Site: brandenburg
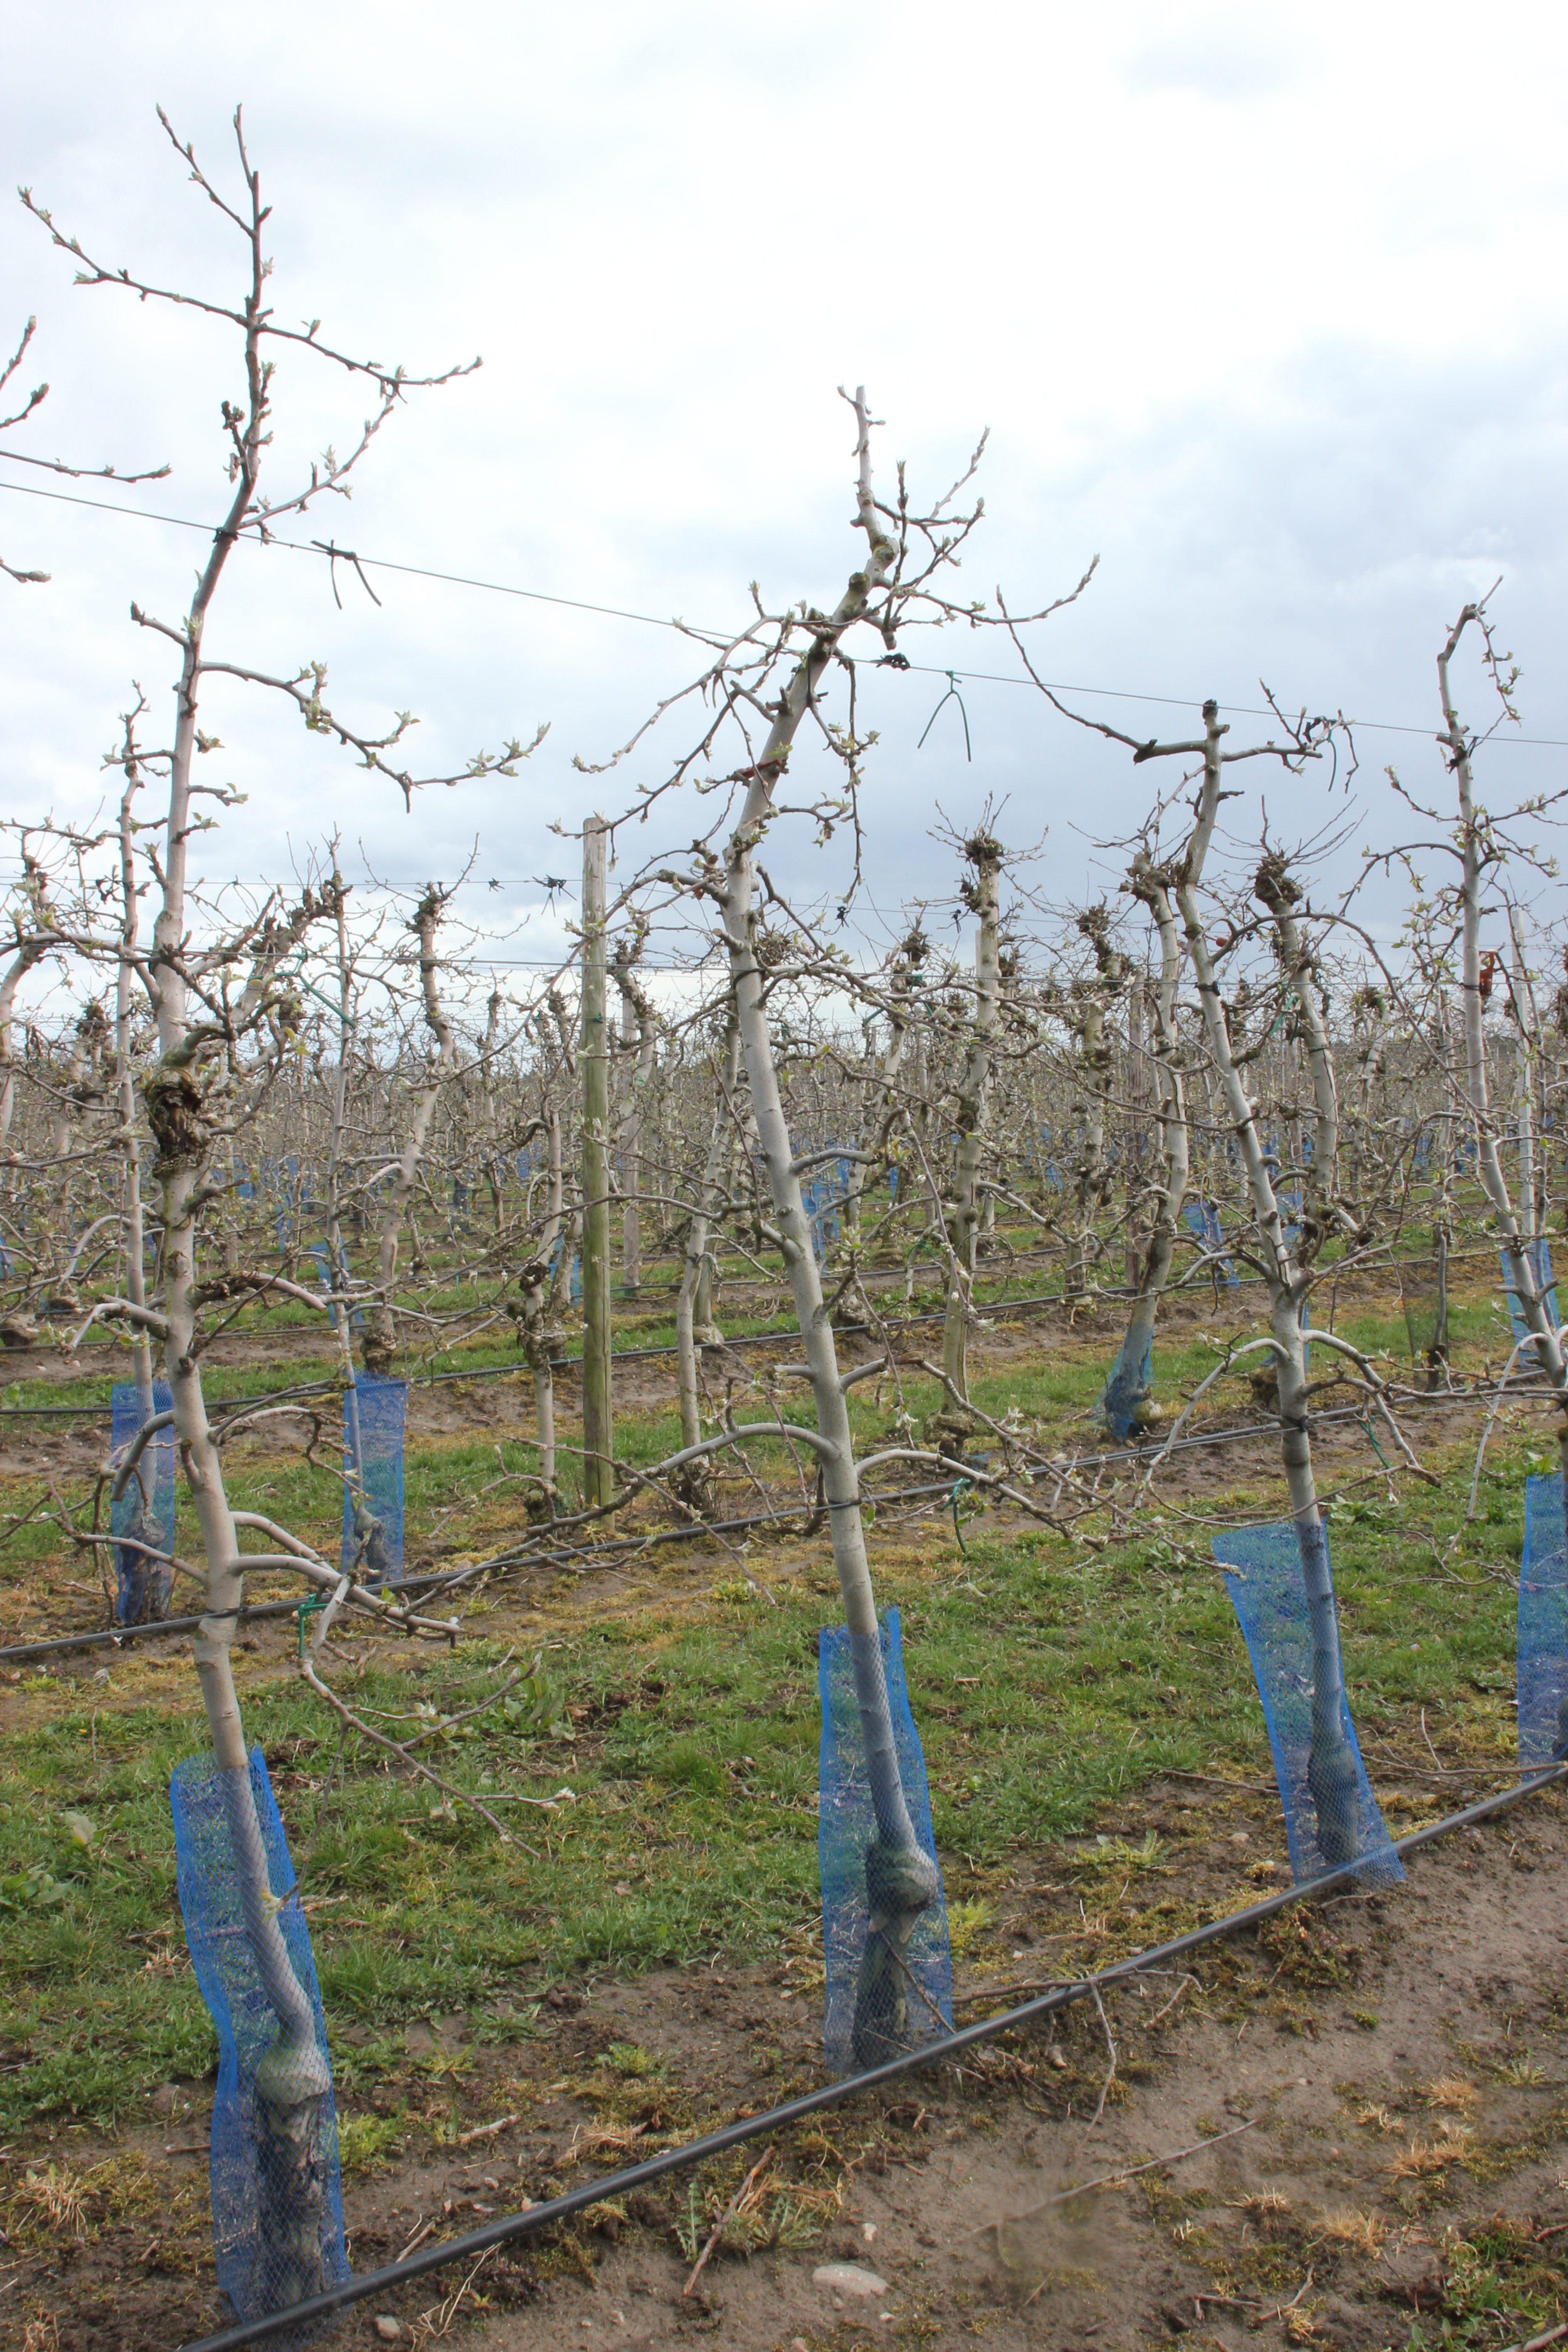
Growth stage (BBCH 55): Inflorescence emergence